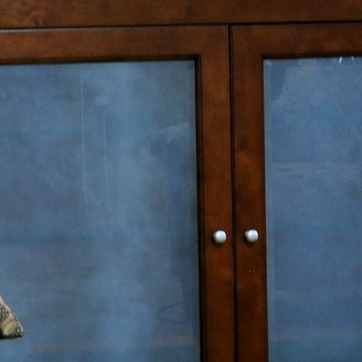
Material: glass